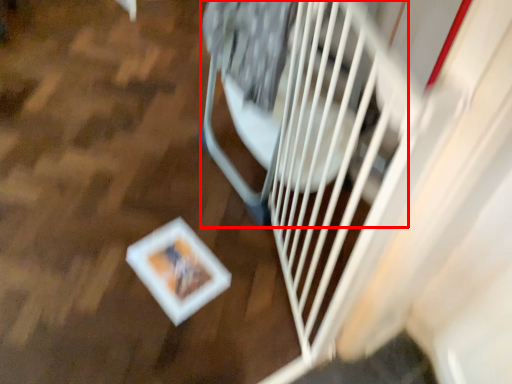
Question: From the image's perspective, what is the correct spatial positioning of wide (annotated by the red box) in reference to wood? Select from the following
(A) above
(B) below
Answer: B